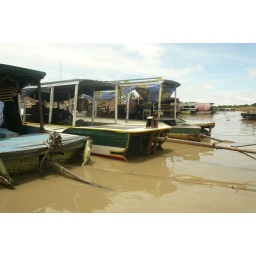
Tonle Sap is the largest fresh water lake in the whole of Asia. Even bigger than Singapore.